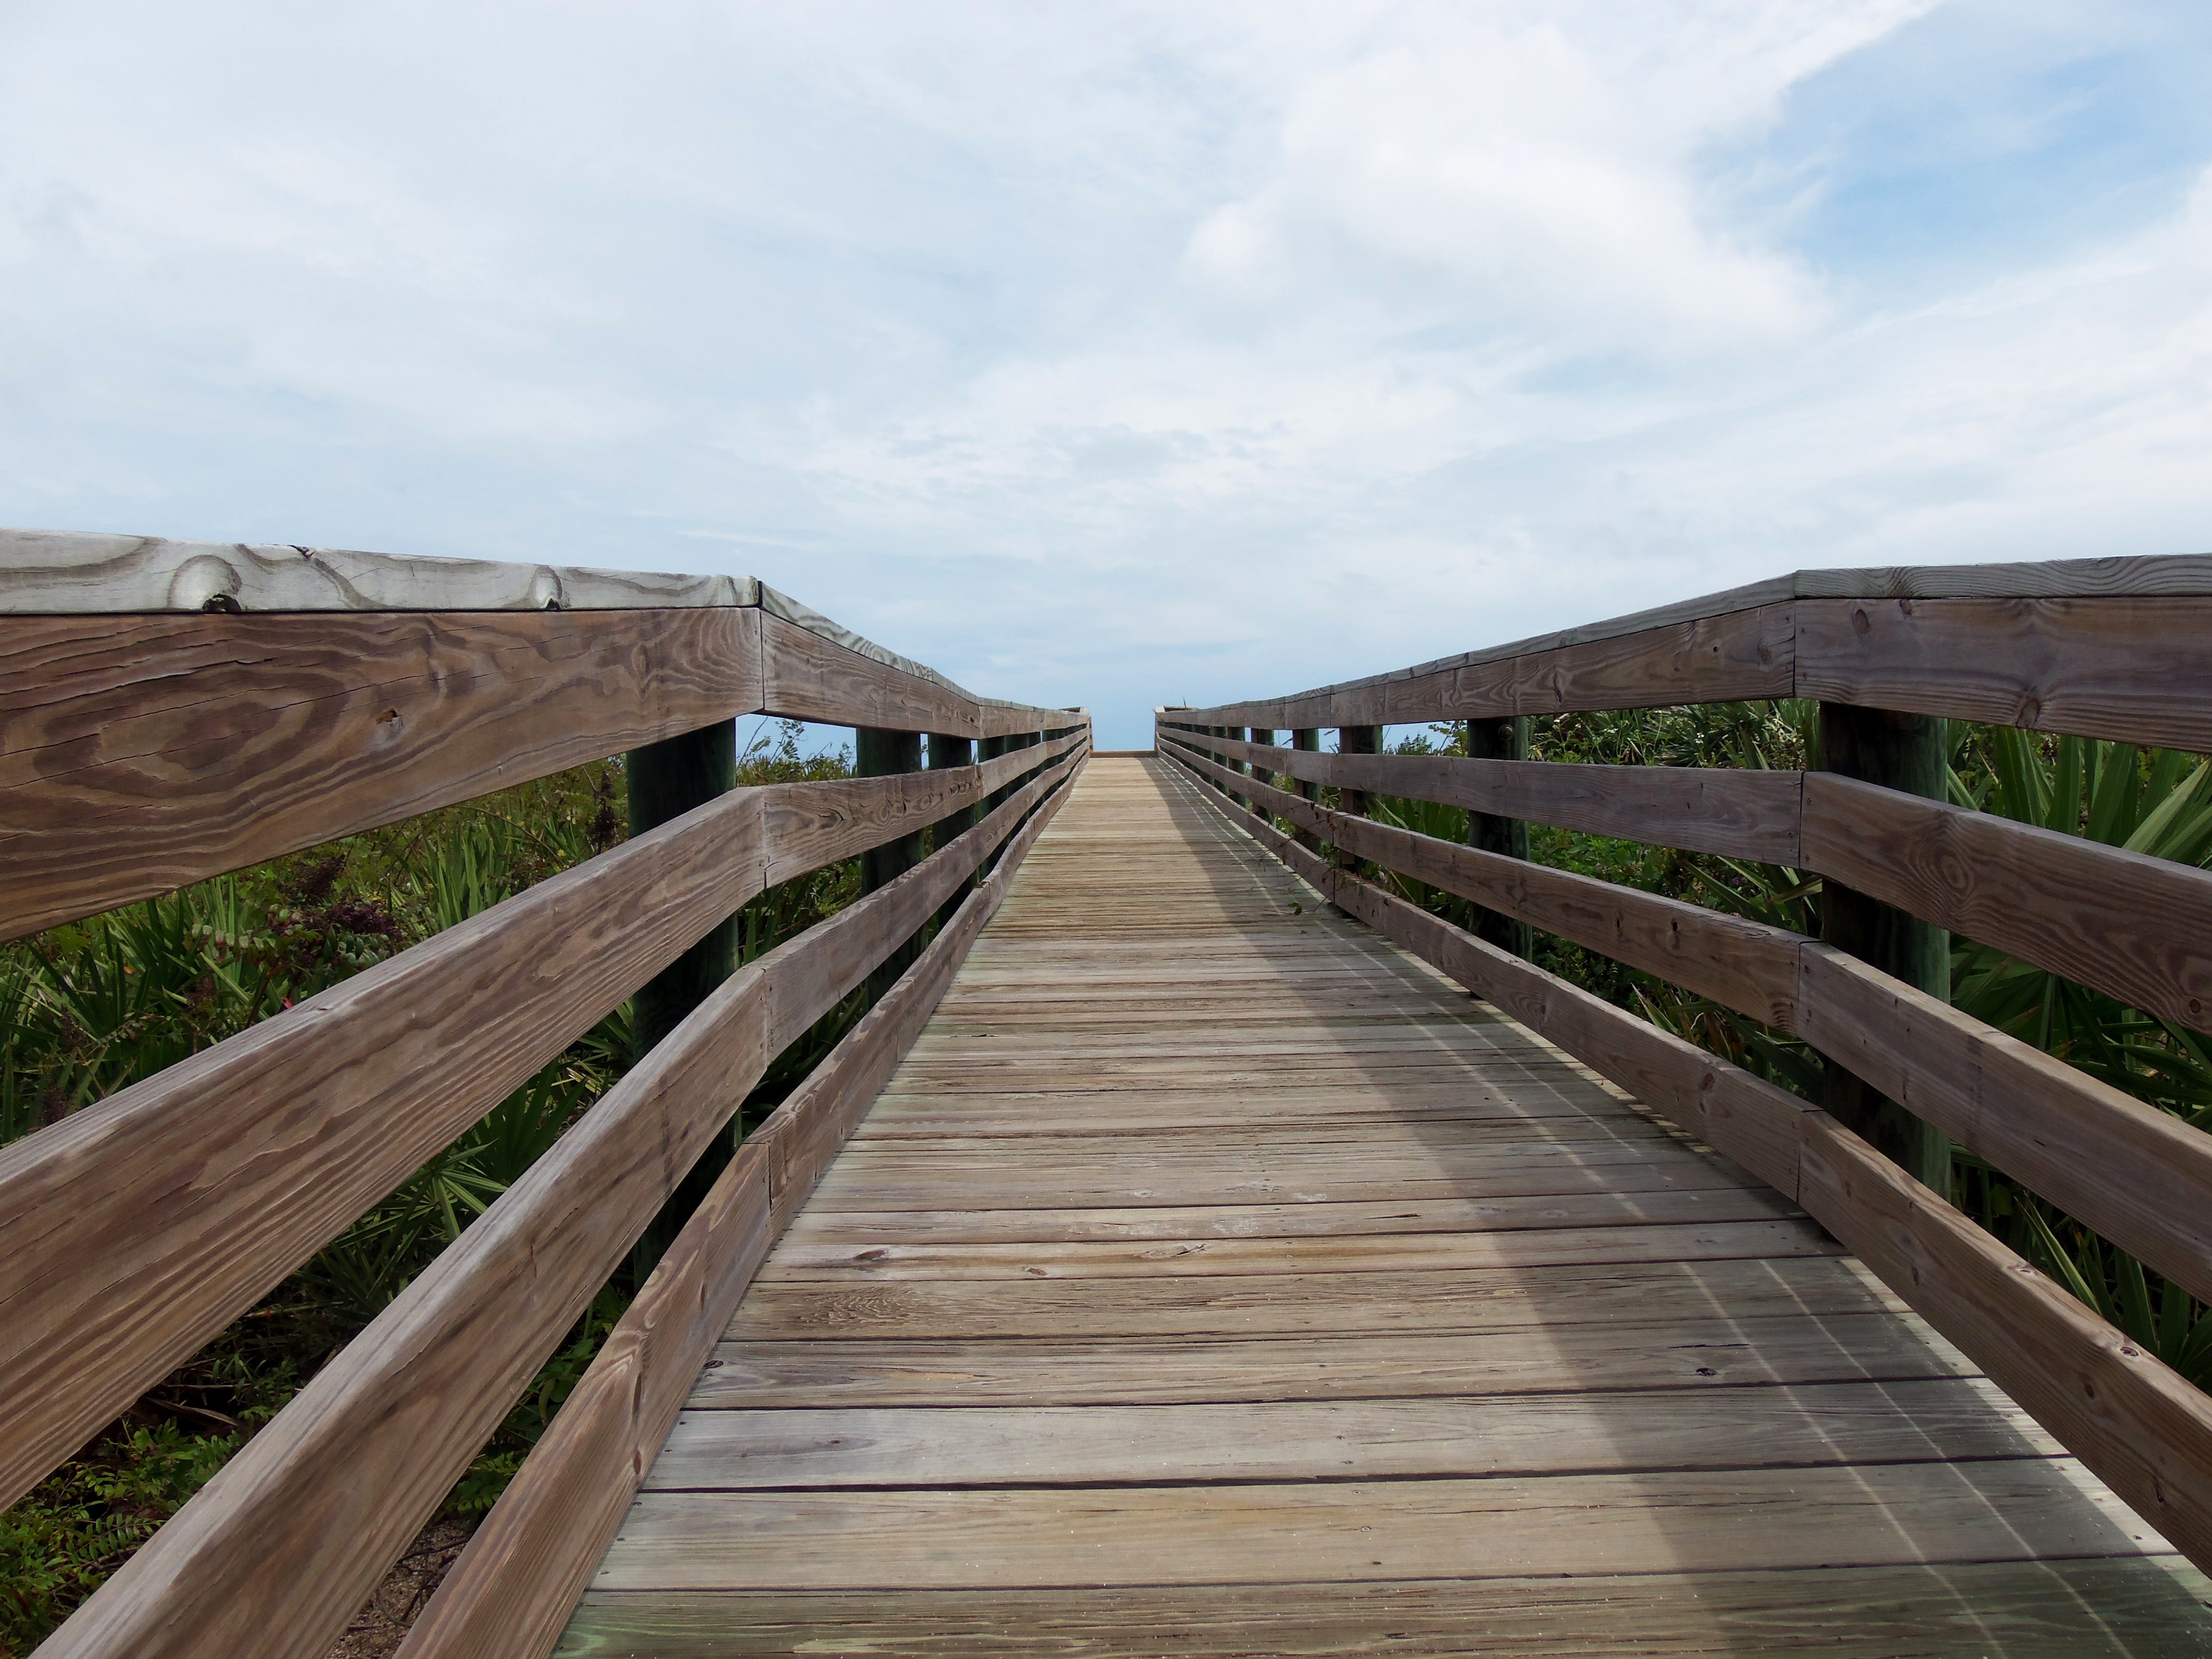
boardwalk, track, road, bridge, highway, overpass, walkway, transport, waterway, infrastructure, rail transport, nonbuilding structure, controlled access highway